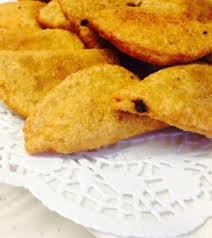
Yemek: icli_kofte